Dodecagon

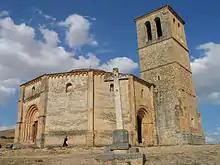
The Vera Cruz church in Segovia

The regular dodecagon features prominently in many buildings. The Torre del Oro is a dodecagonal military watchtower in Seville, southern Spain, built by the Almohad dynasty. The early thirteenth century Vera Cruz church in Segovia, Spain is dodecagonal. Another example is the Porta di Venere (Venus' Gate), in Spello, Italy, built in the 1st century BC has two dodecagonal towers, called "Propertius' Towers".